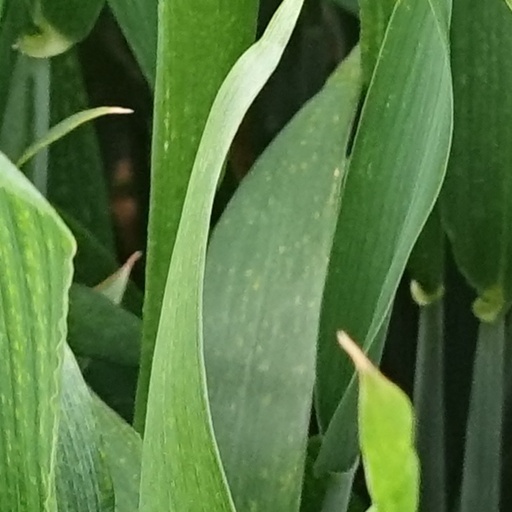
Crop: wheat